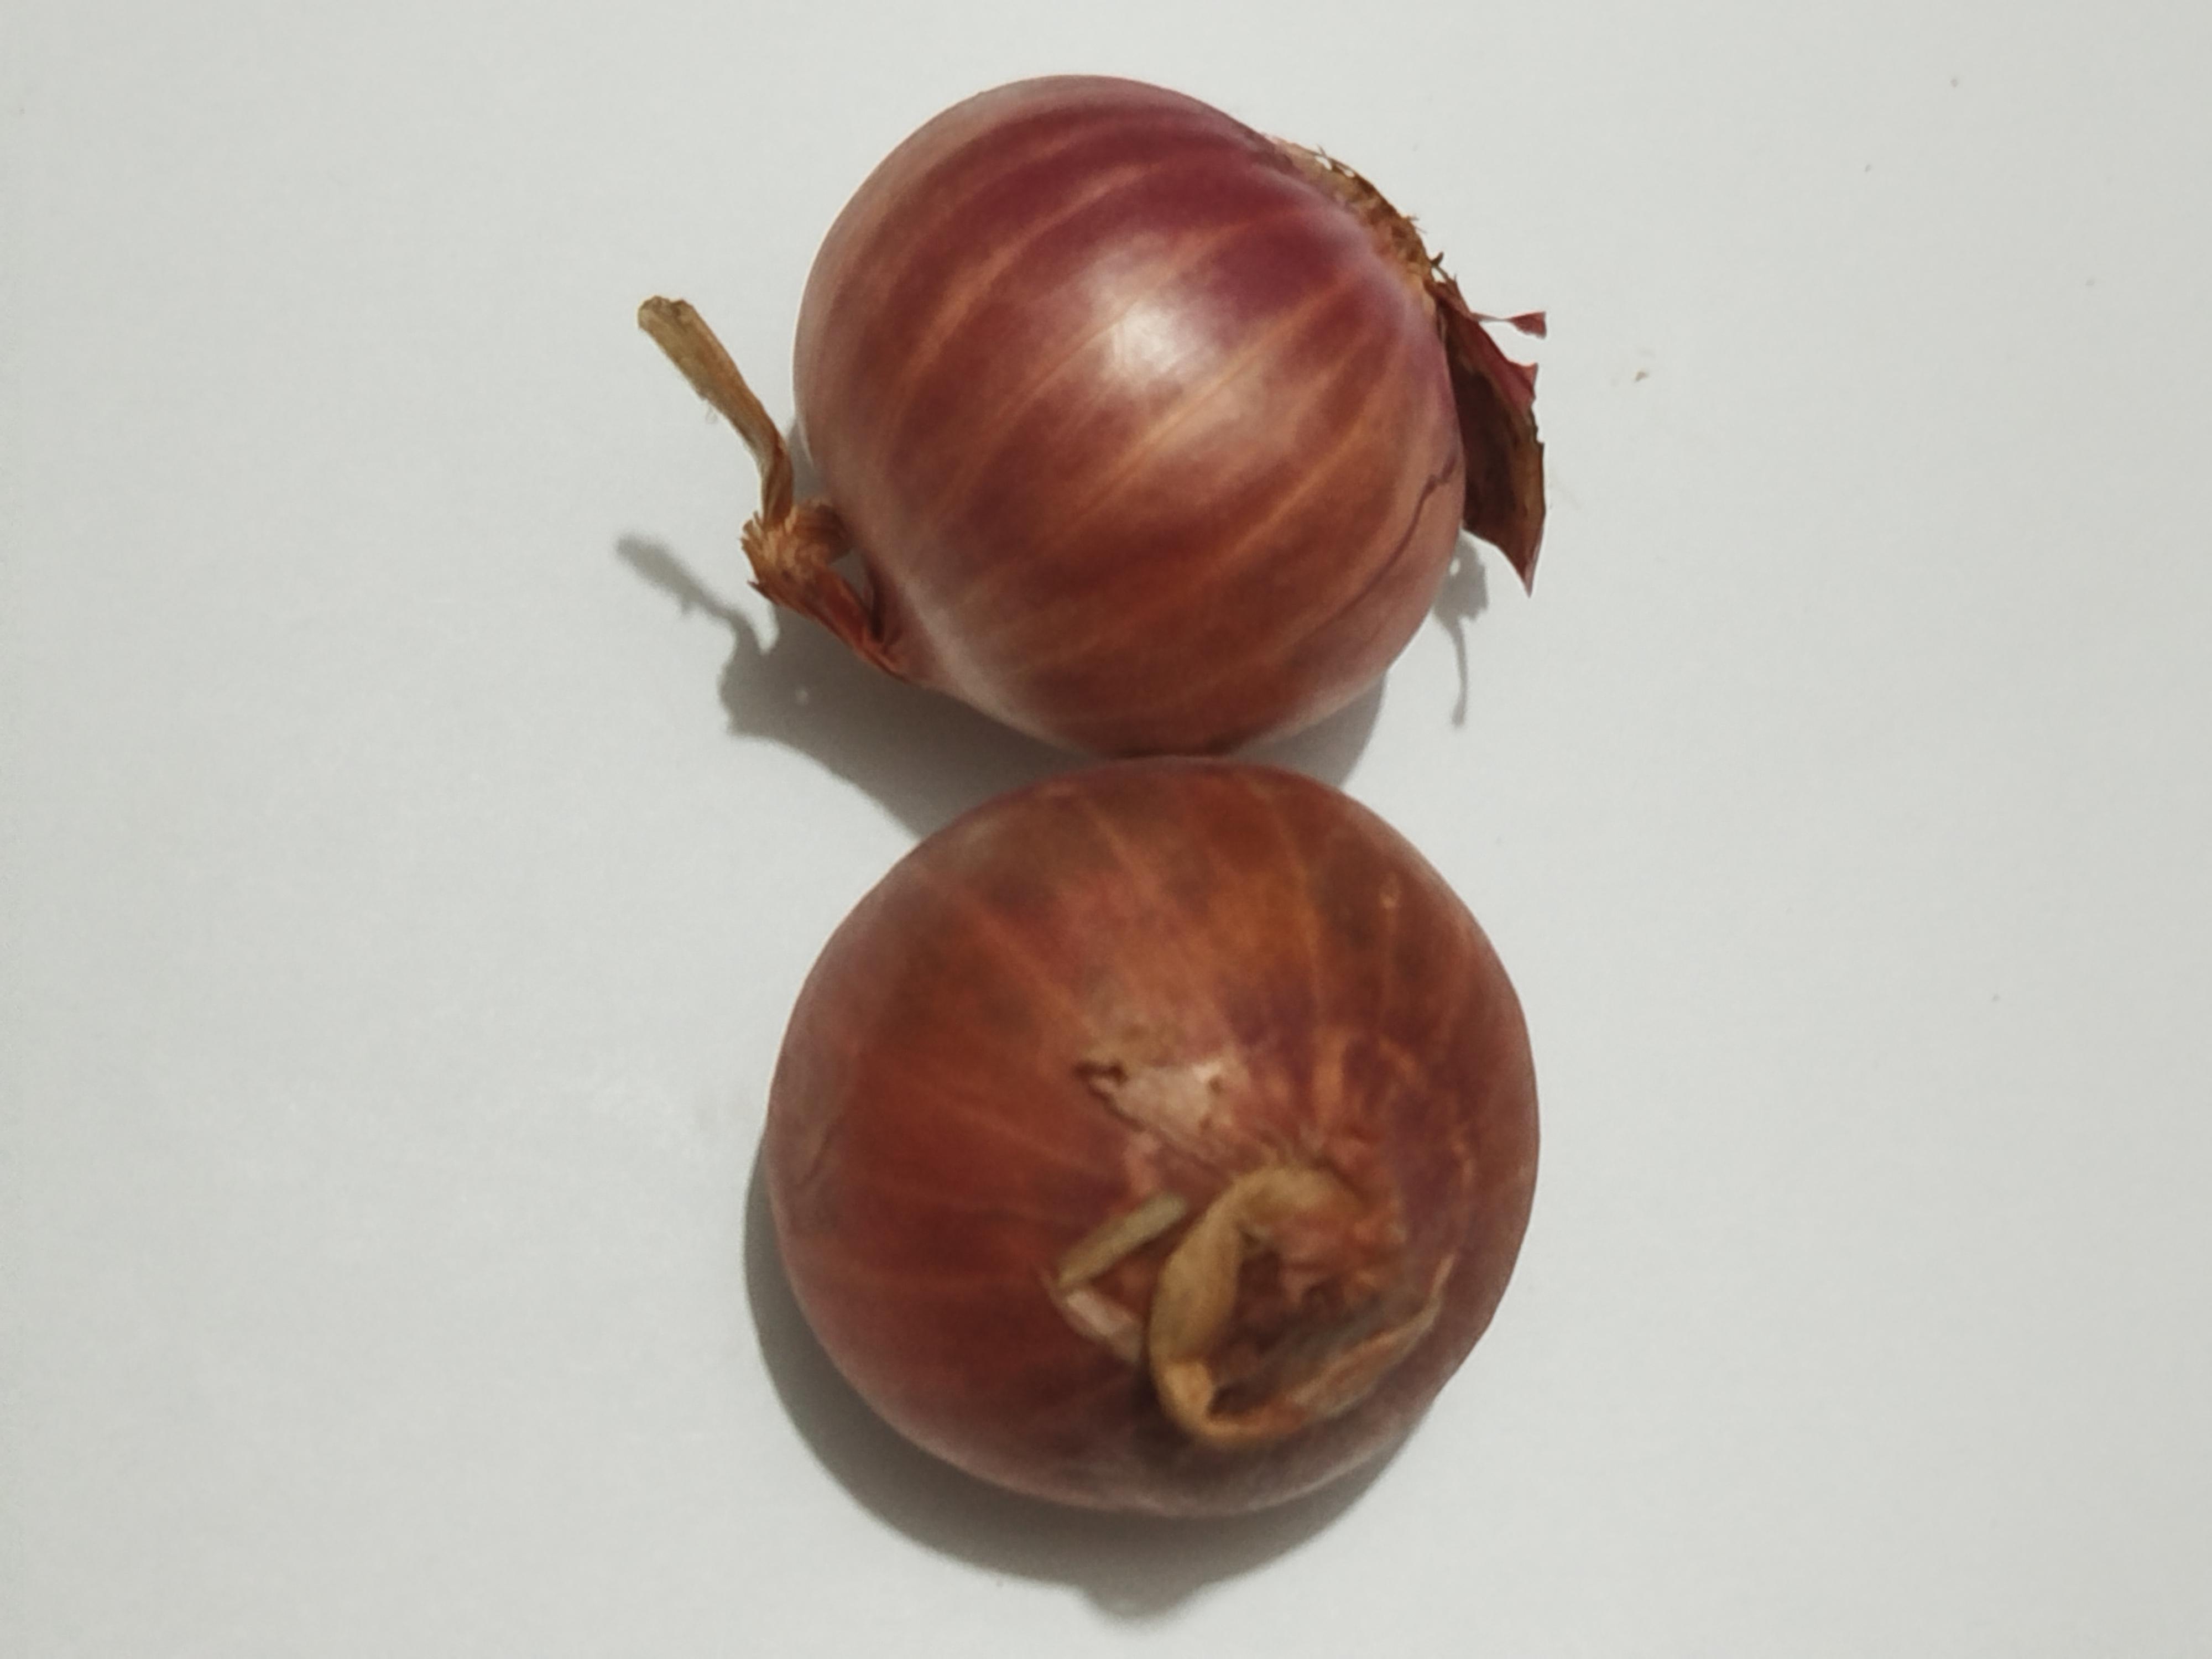
Label: Onion